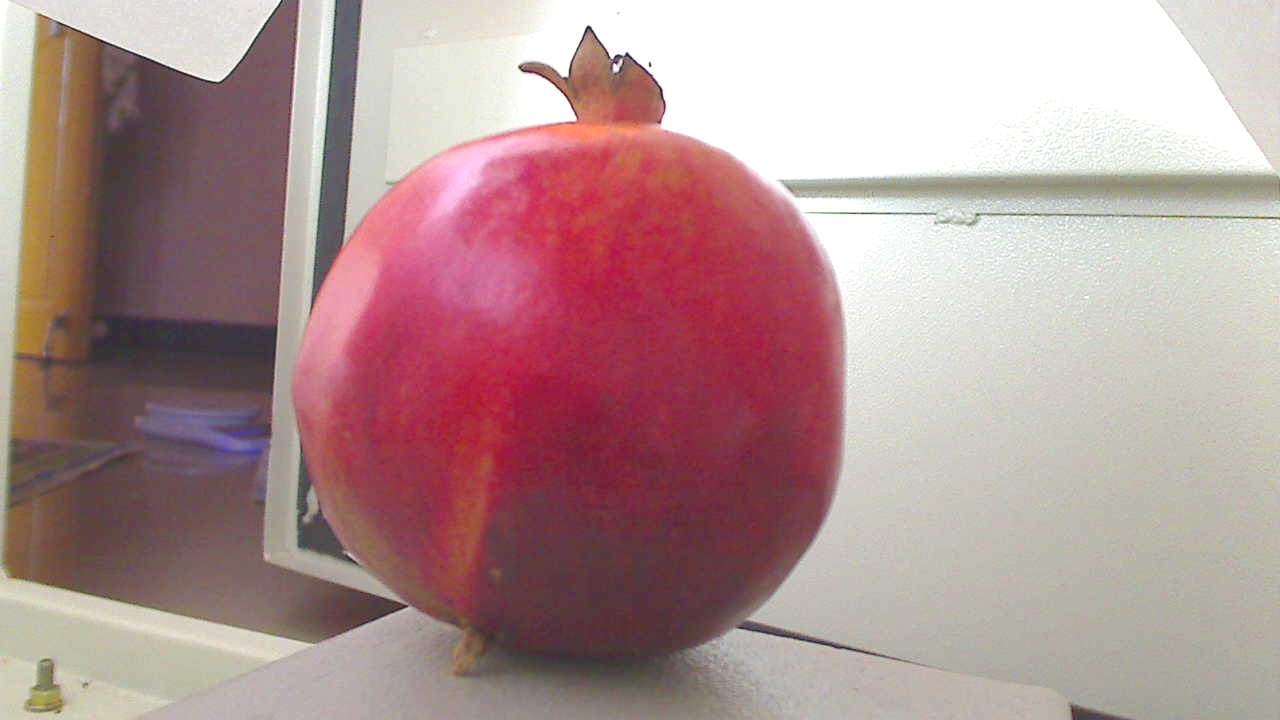
Grade: grade-2
Quality: quality-4